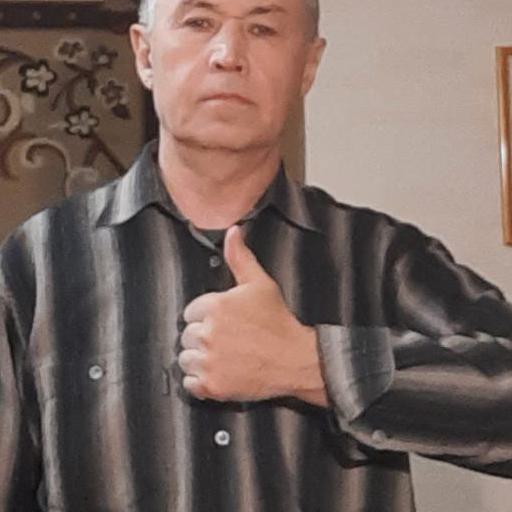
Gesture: like